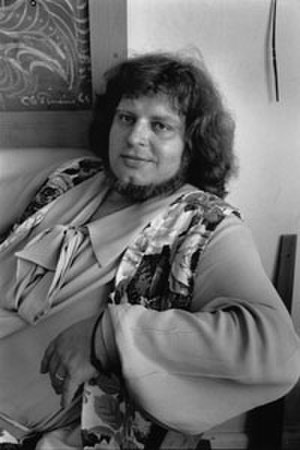
Virtus Schade
Virtus Schade